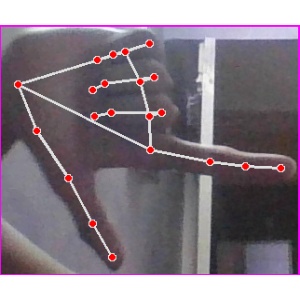
अक्षर: ख